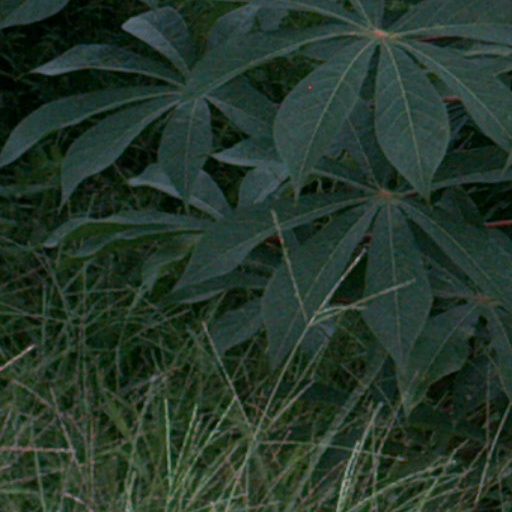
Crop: cassava